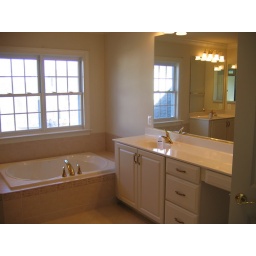
jetted tub, woman's sink with dressing table. Gent's sink showing in mirror